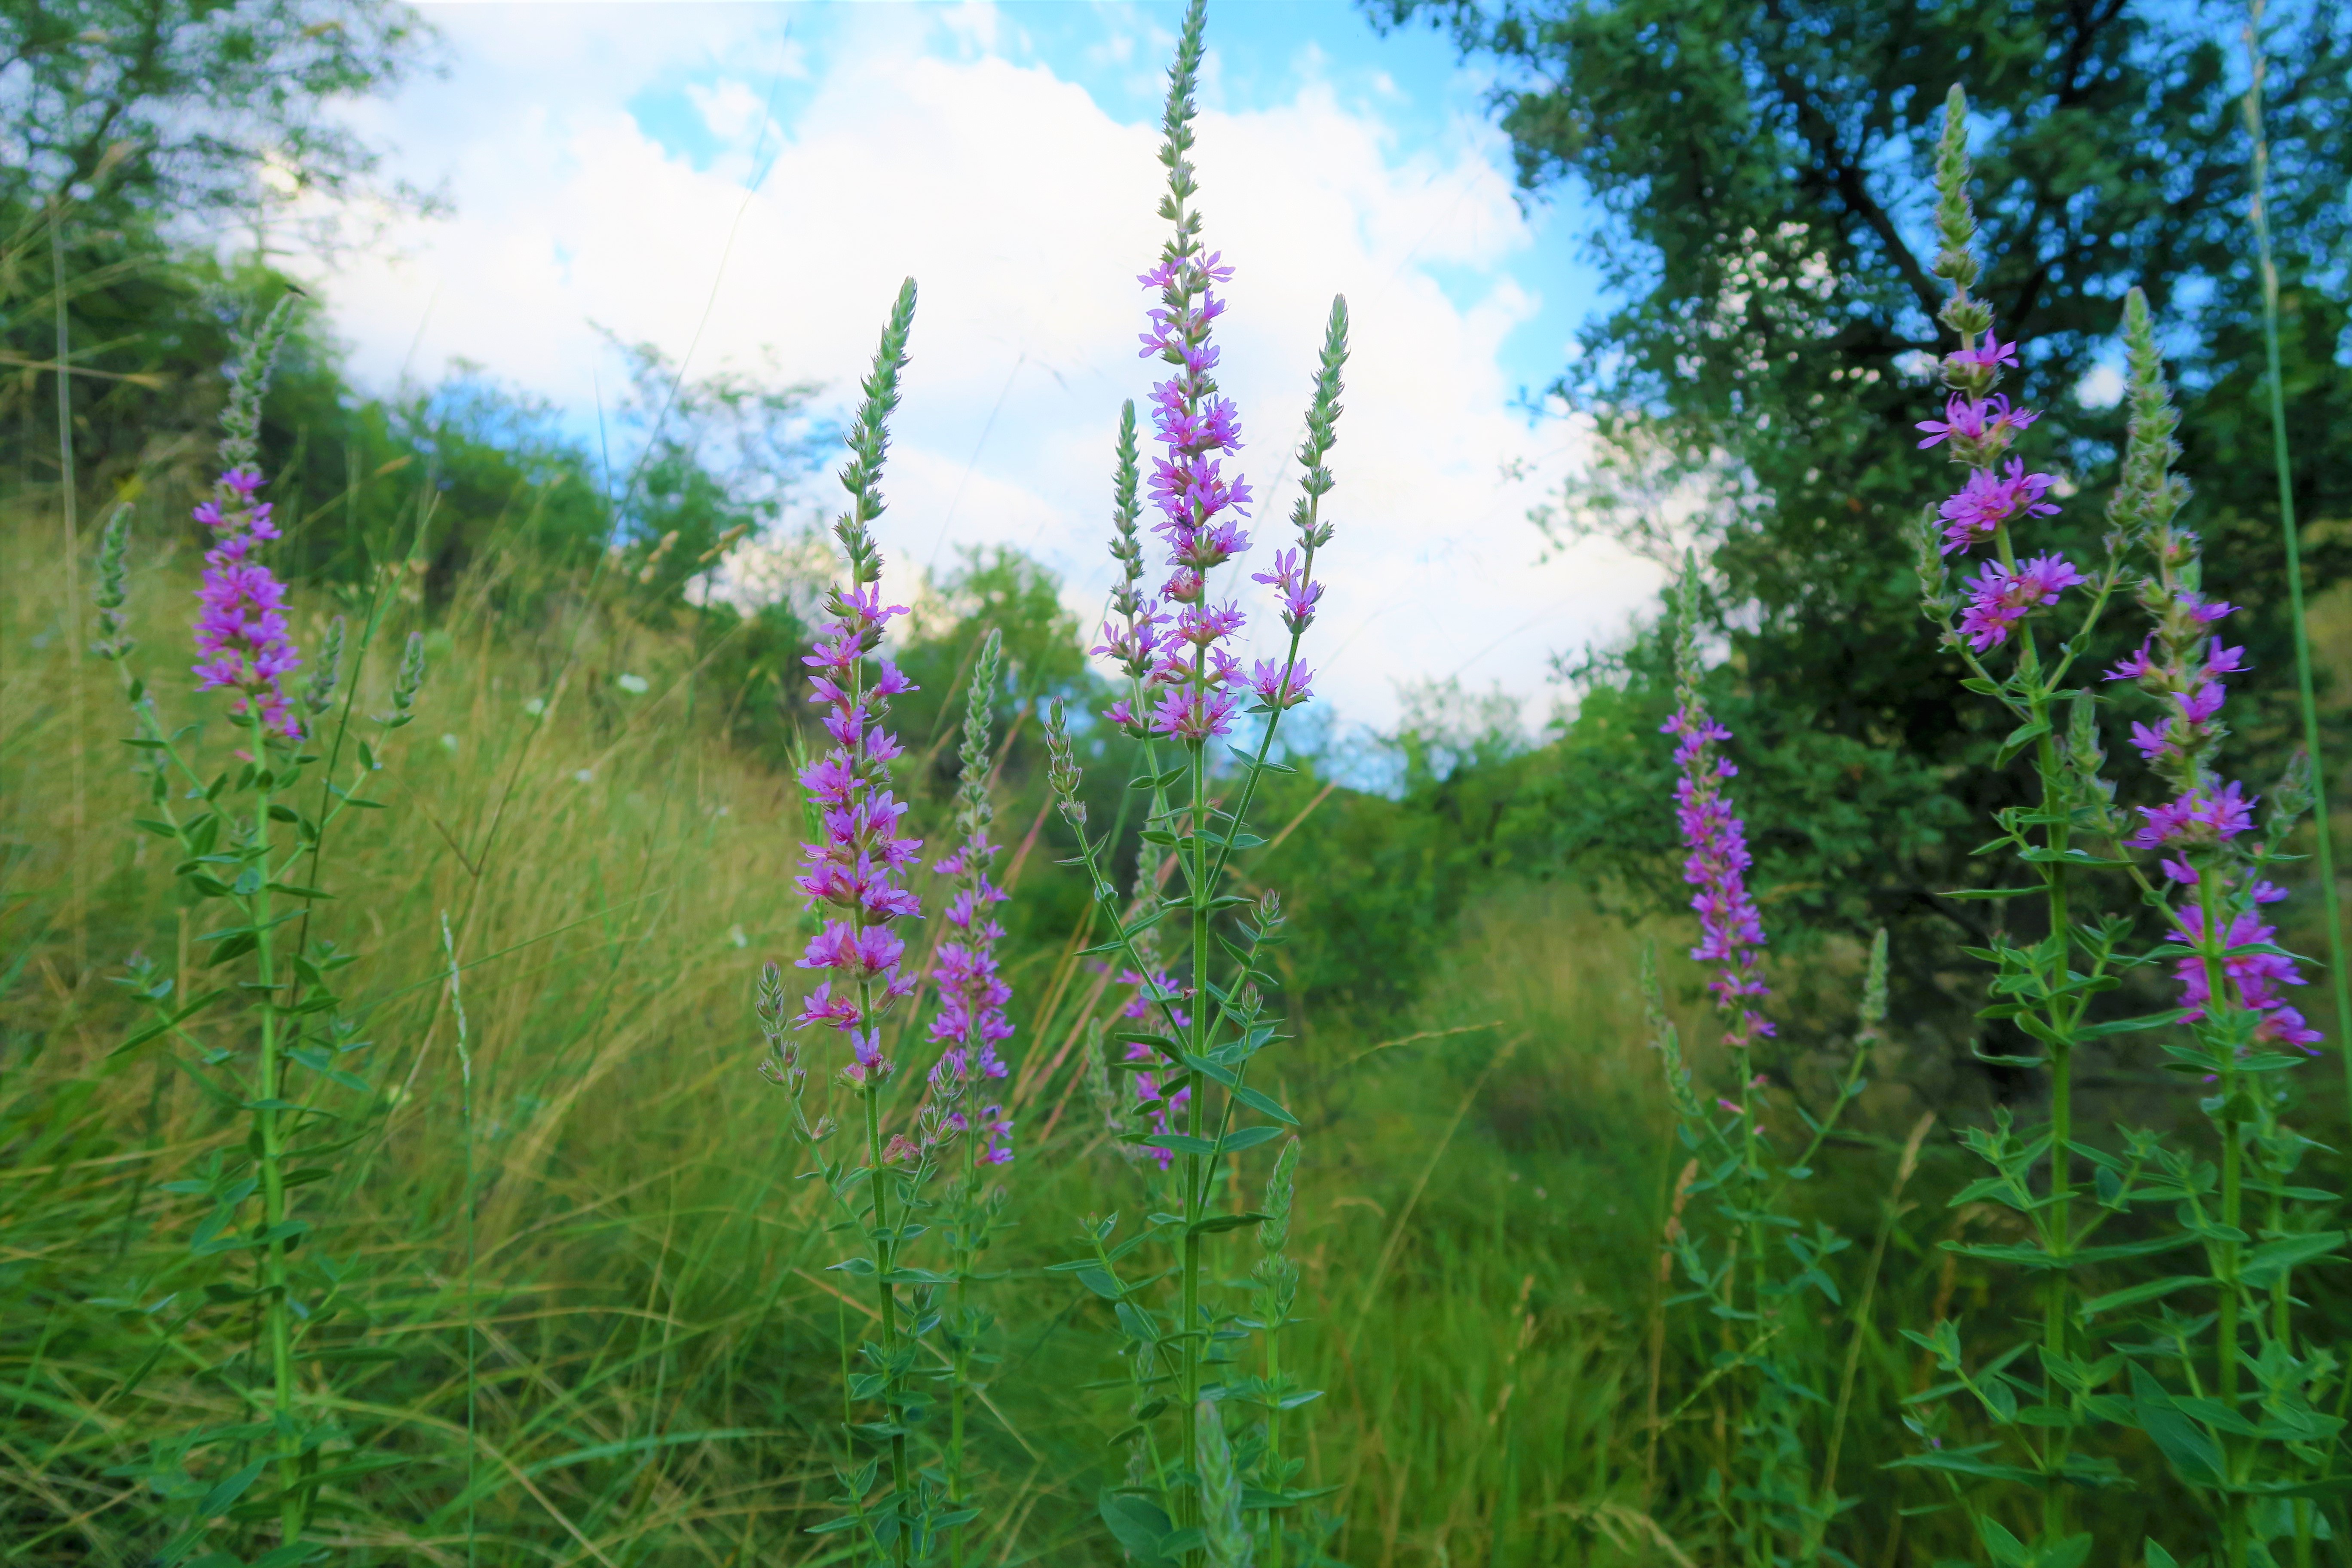
flowers, spring, nature, land, countryside, herbs, green, flowering plant, plant, flower, purple loosestrife, digitalis, lavender, lupin, meadow, grass family, wildflower, grass, herbaceous plant, loosestrife and pomegranate family, delphinium, verbascum, Forb, nepeta, Clary, Germanders, perennial plant, english lavender, lavandula dentata